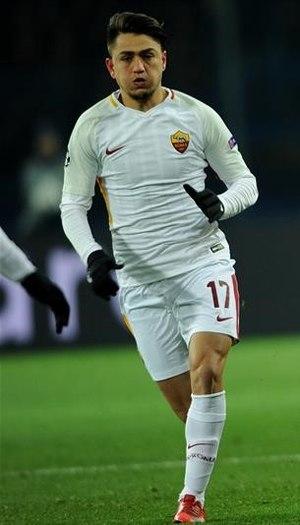
Cengiz Ünder, né le 14 juillet 1997 à Balıkesir est un footballeur international turc, qui évolue au poste d'attaquant au sein du club italien de l'AS Rome.